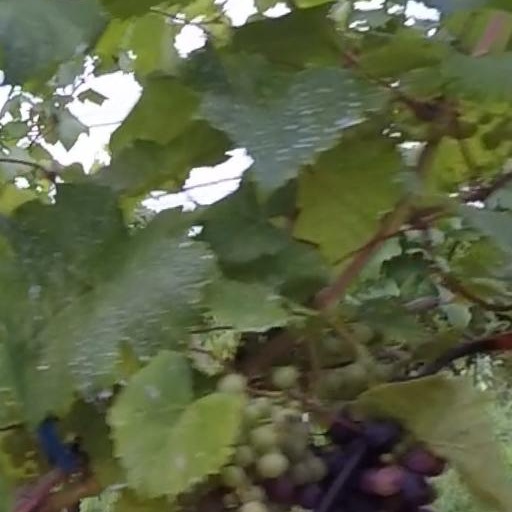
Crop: grape